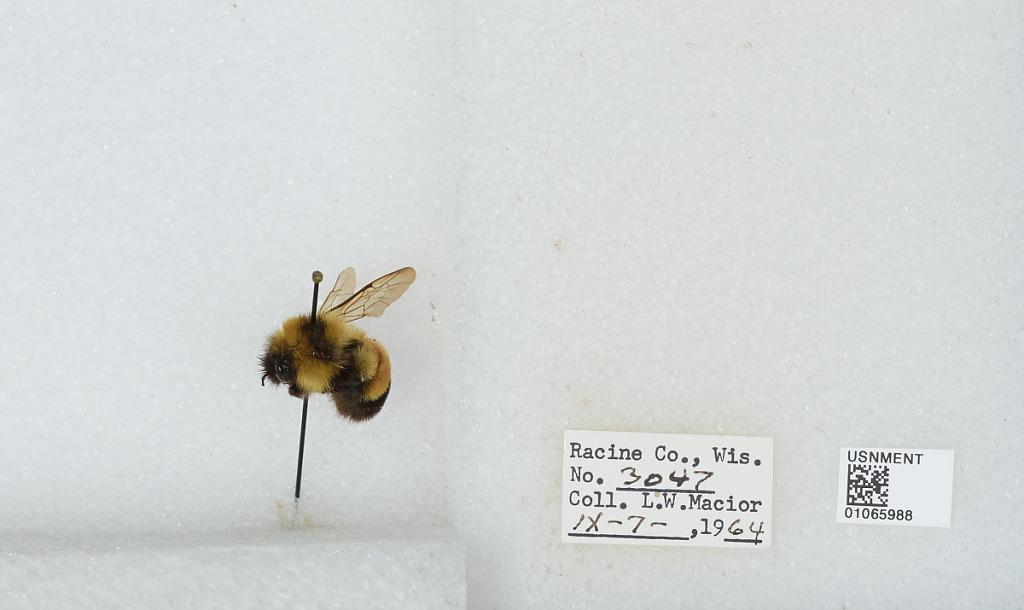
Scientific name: Bombus (Bombus) affinis Cresson
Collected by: L. Macior
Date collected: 1964-9-7
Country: United States
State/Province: Wisconsin
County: Racine
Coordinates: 42.78, -87.76